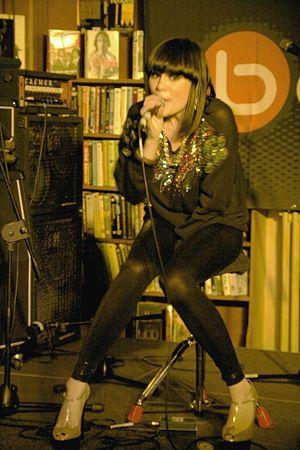
Jessie J en spectacle en décembre 2008